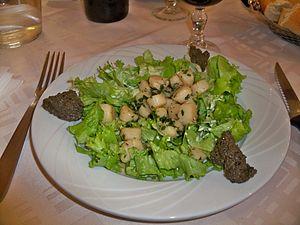
salade aux noix de pétoncle
Le pétoncle, de nos jours, désigne des bivalves pectinidés autres que les coquilles Saint-Jacques.